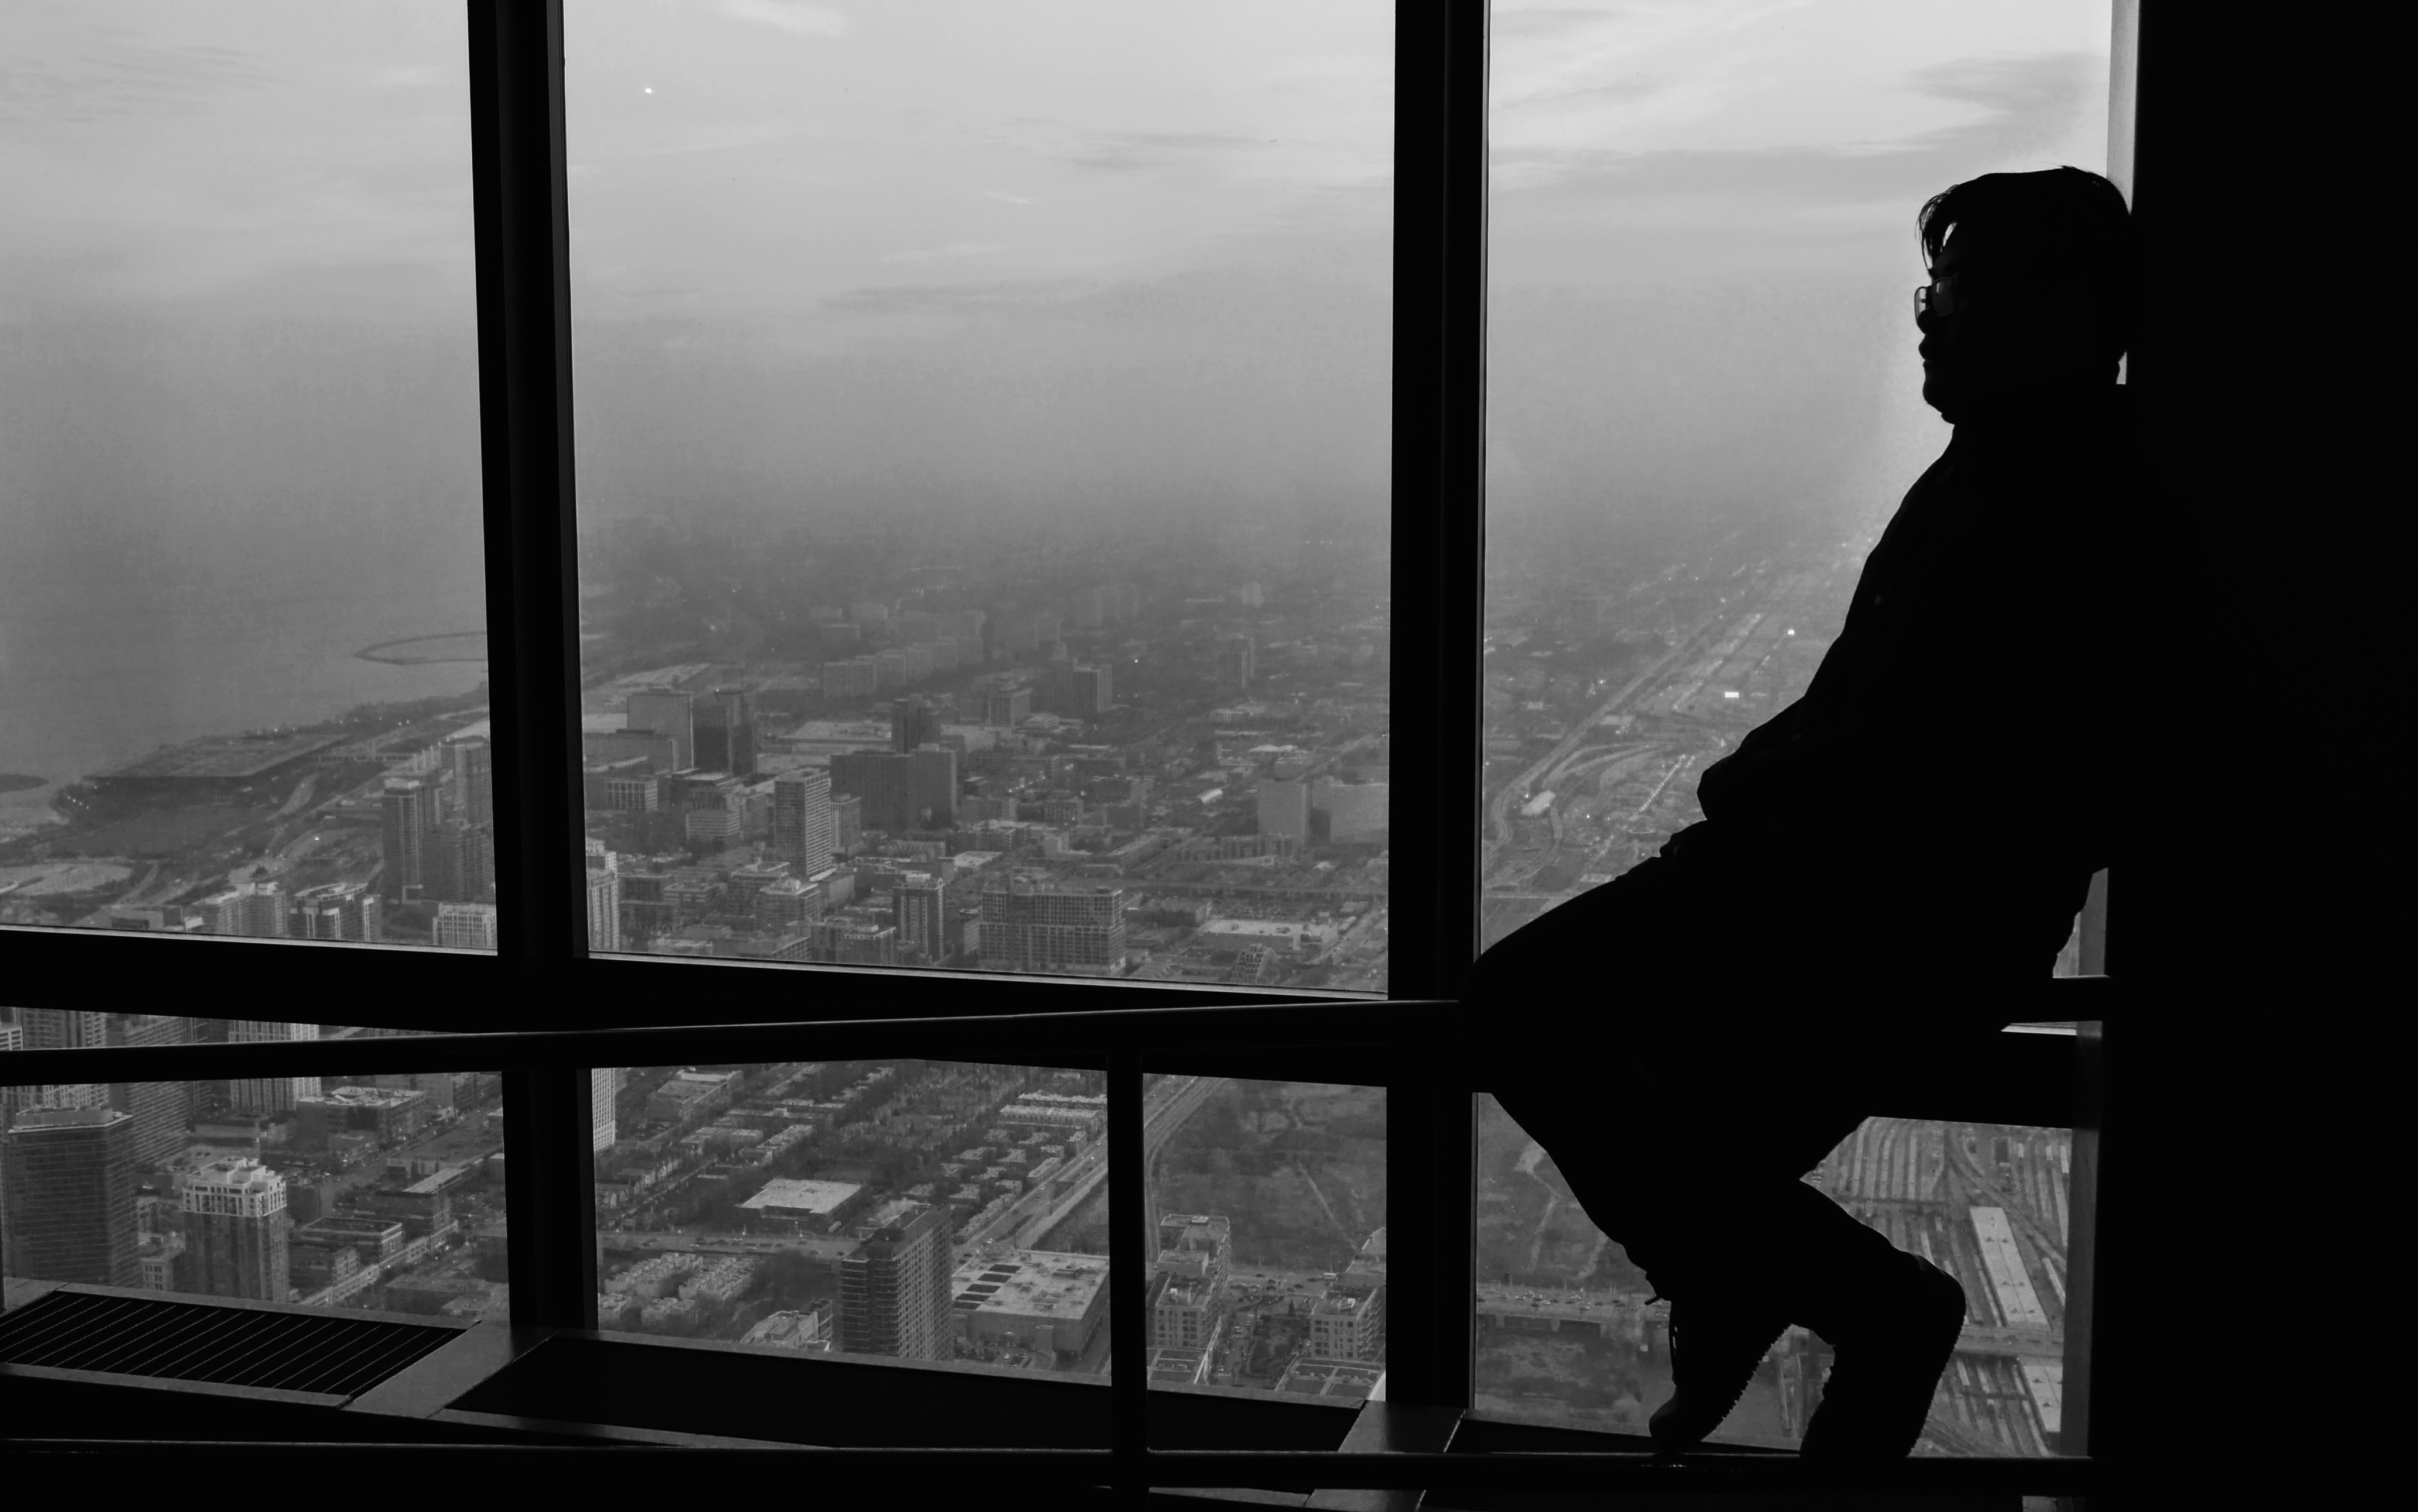
silhouette, light, black and white, white, photography, shadow, darkness, black, monochrome, photograph, shape, monochrome photography, film noir, atmospheric phenomenon